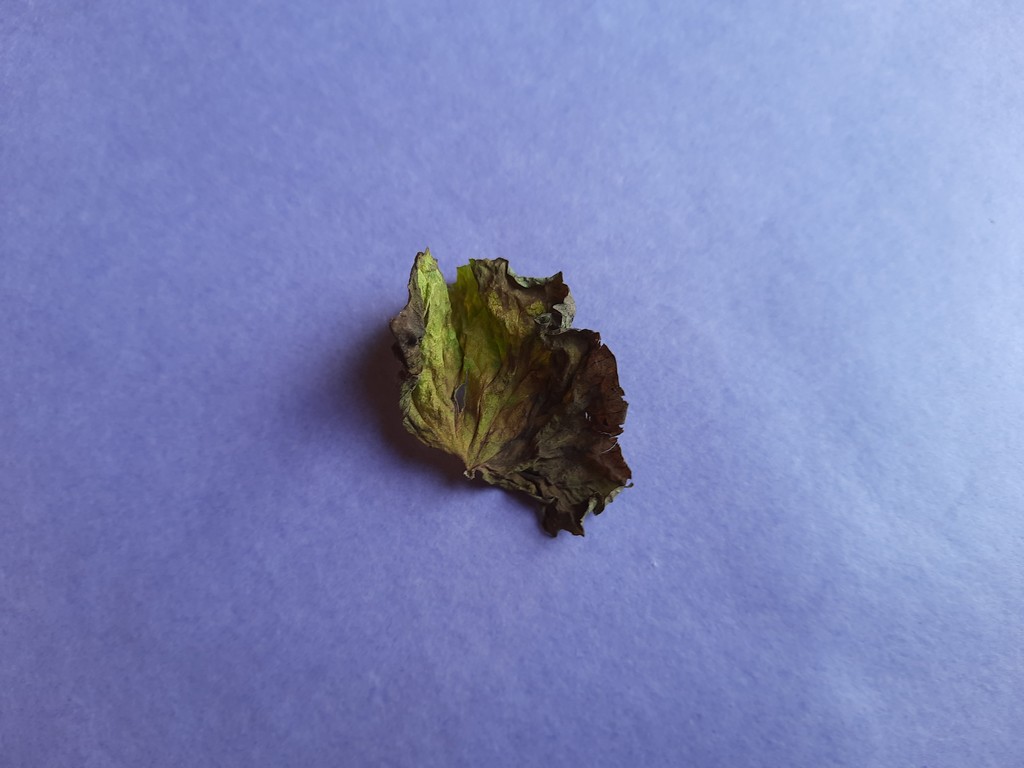
Label: Dried